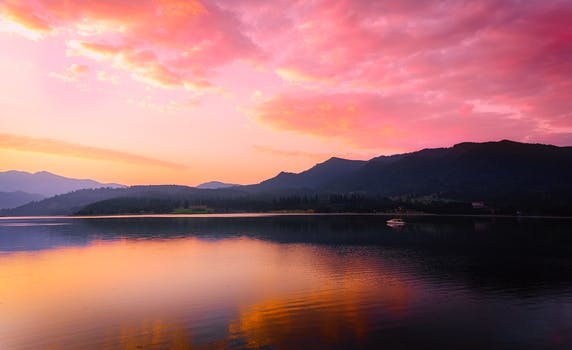
Label: No Watermark